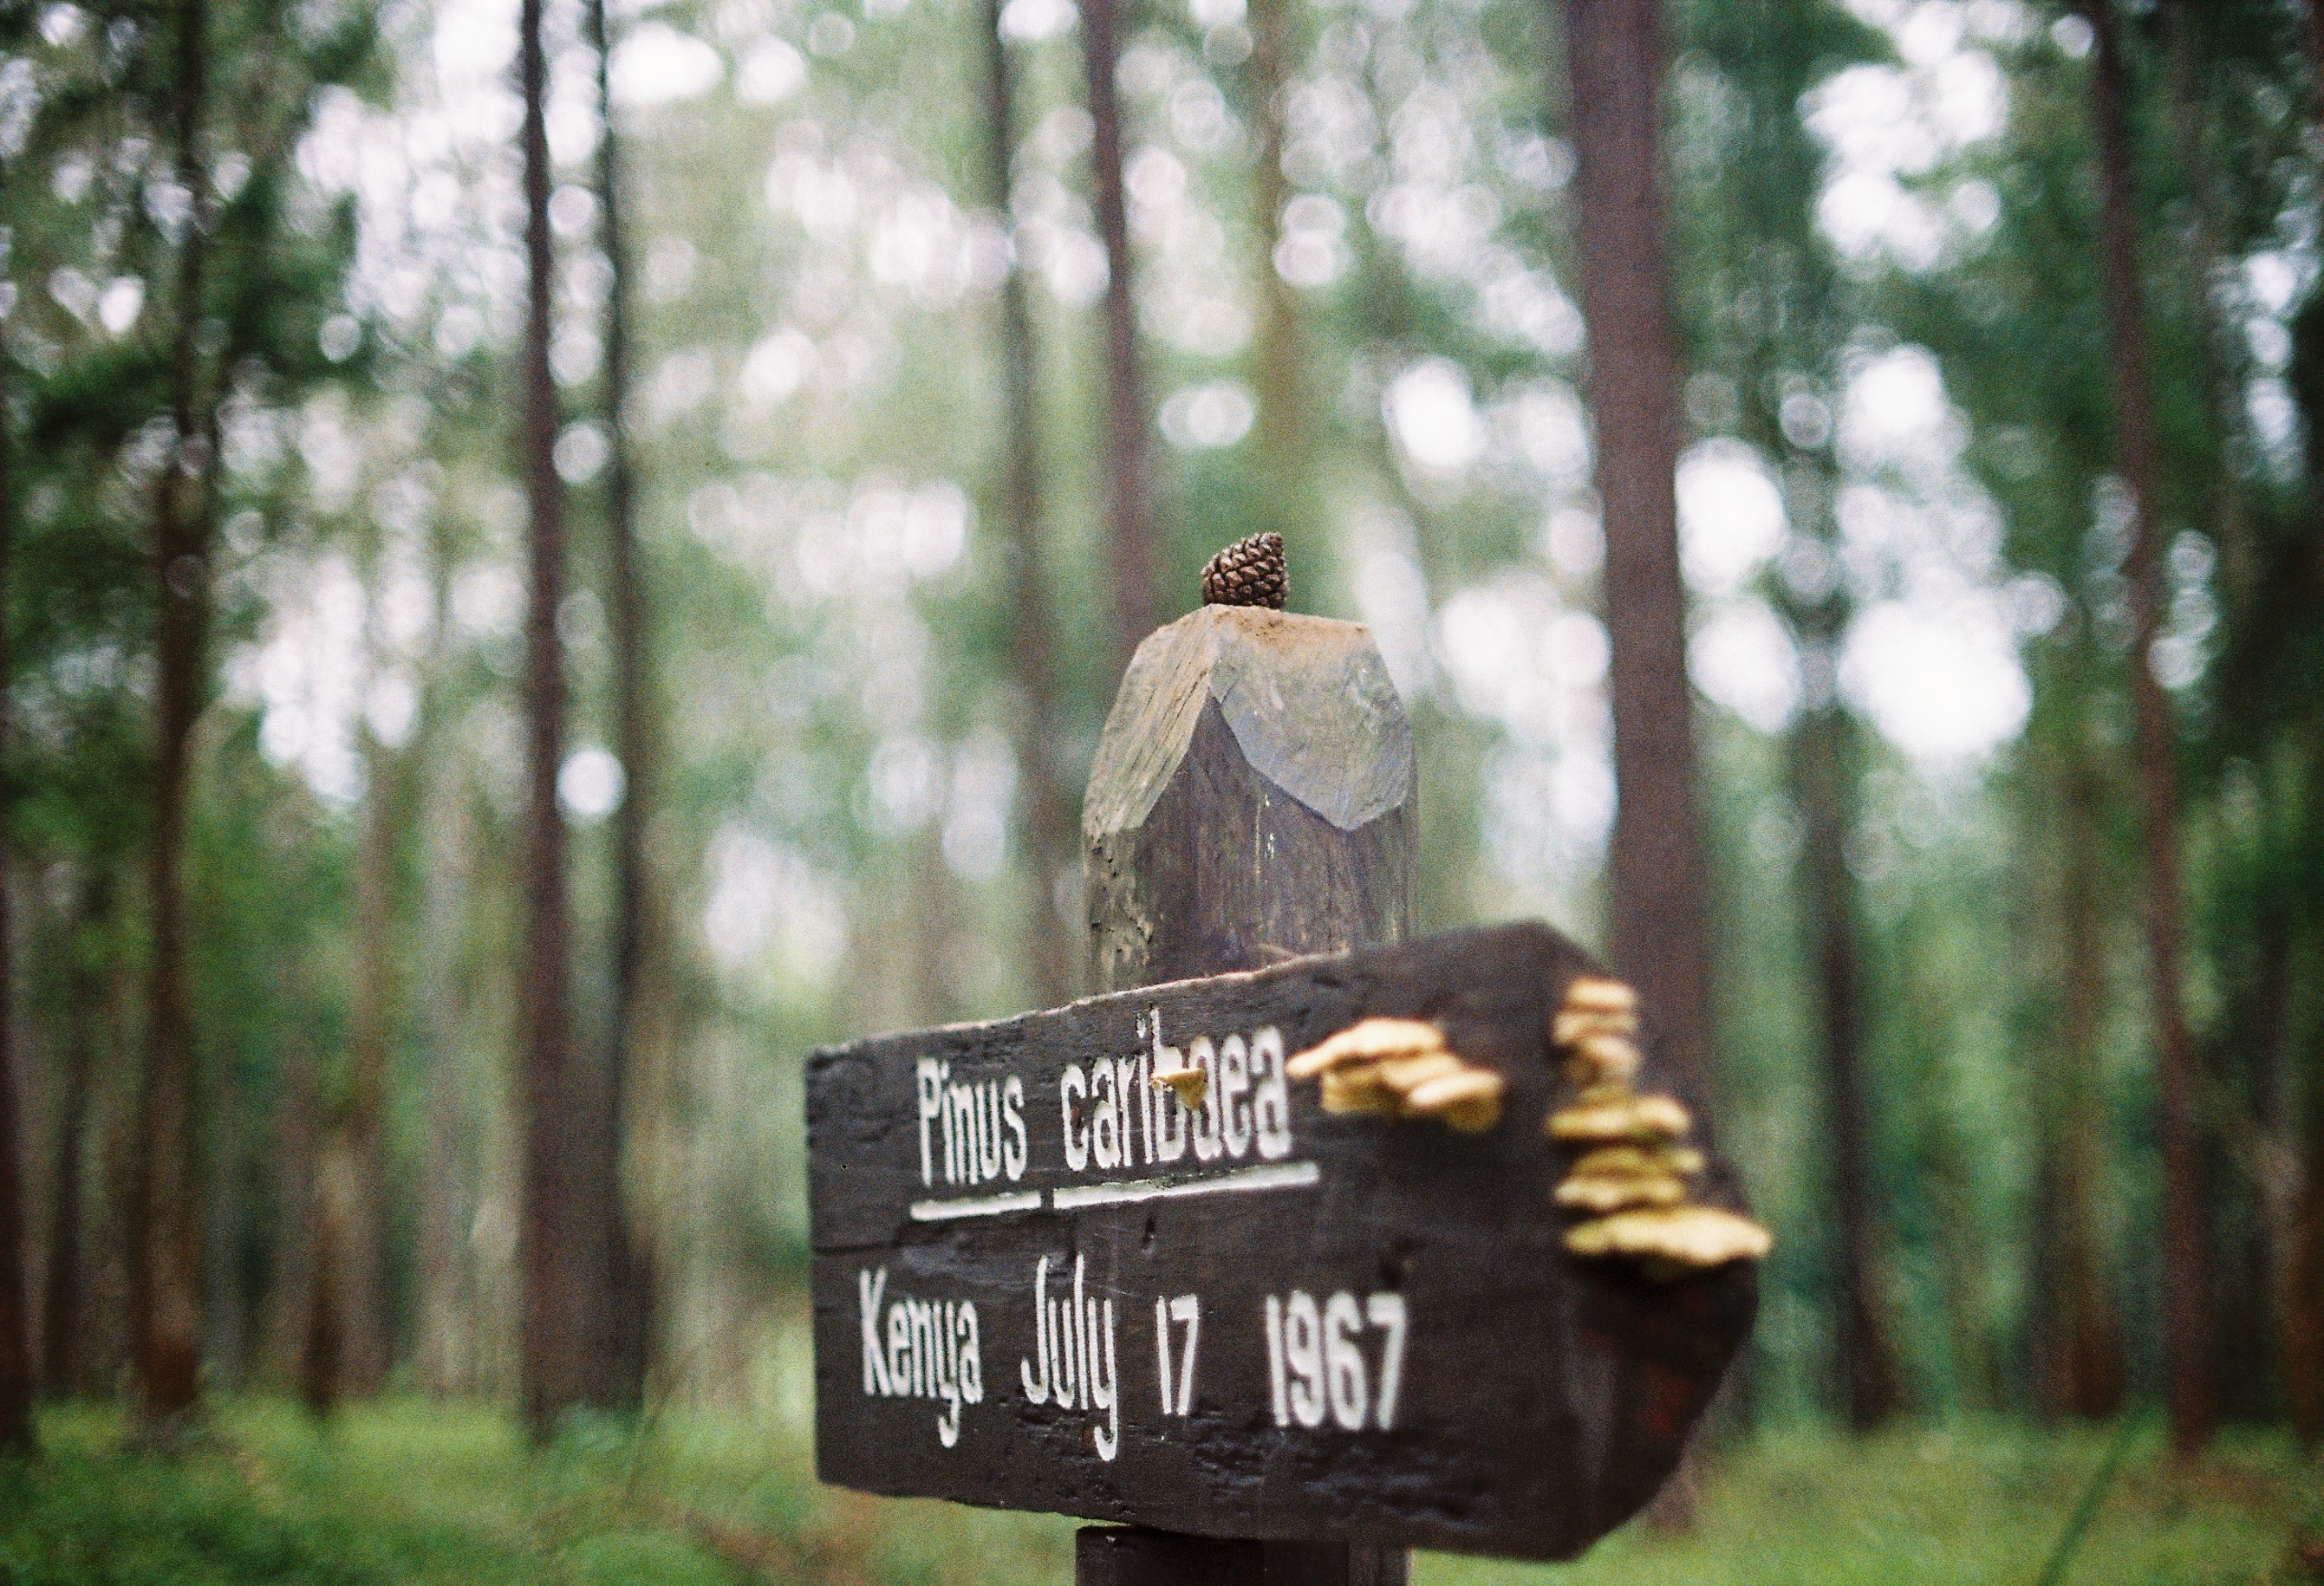
tree, nature, forest, wilderness, bird, pine, wildlife, sign, fauna, signpost, woodland, habitat, natural environment